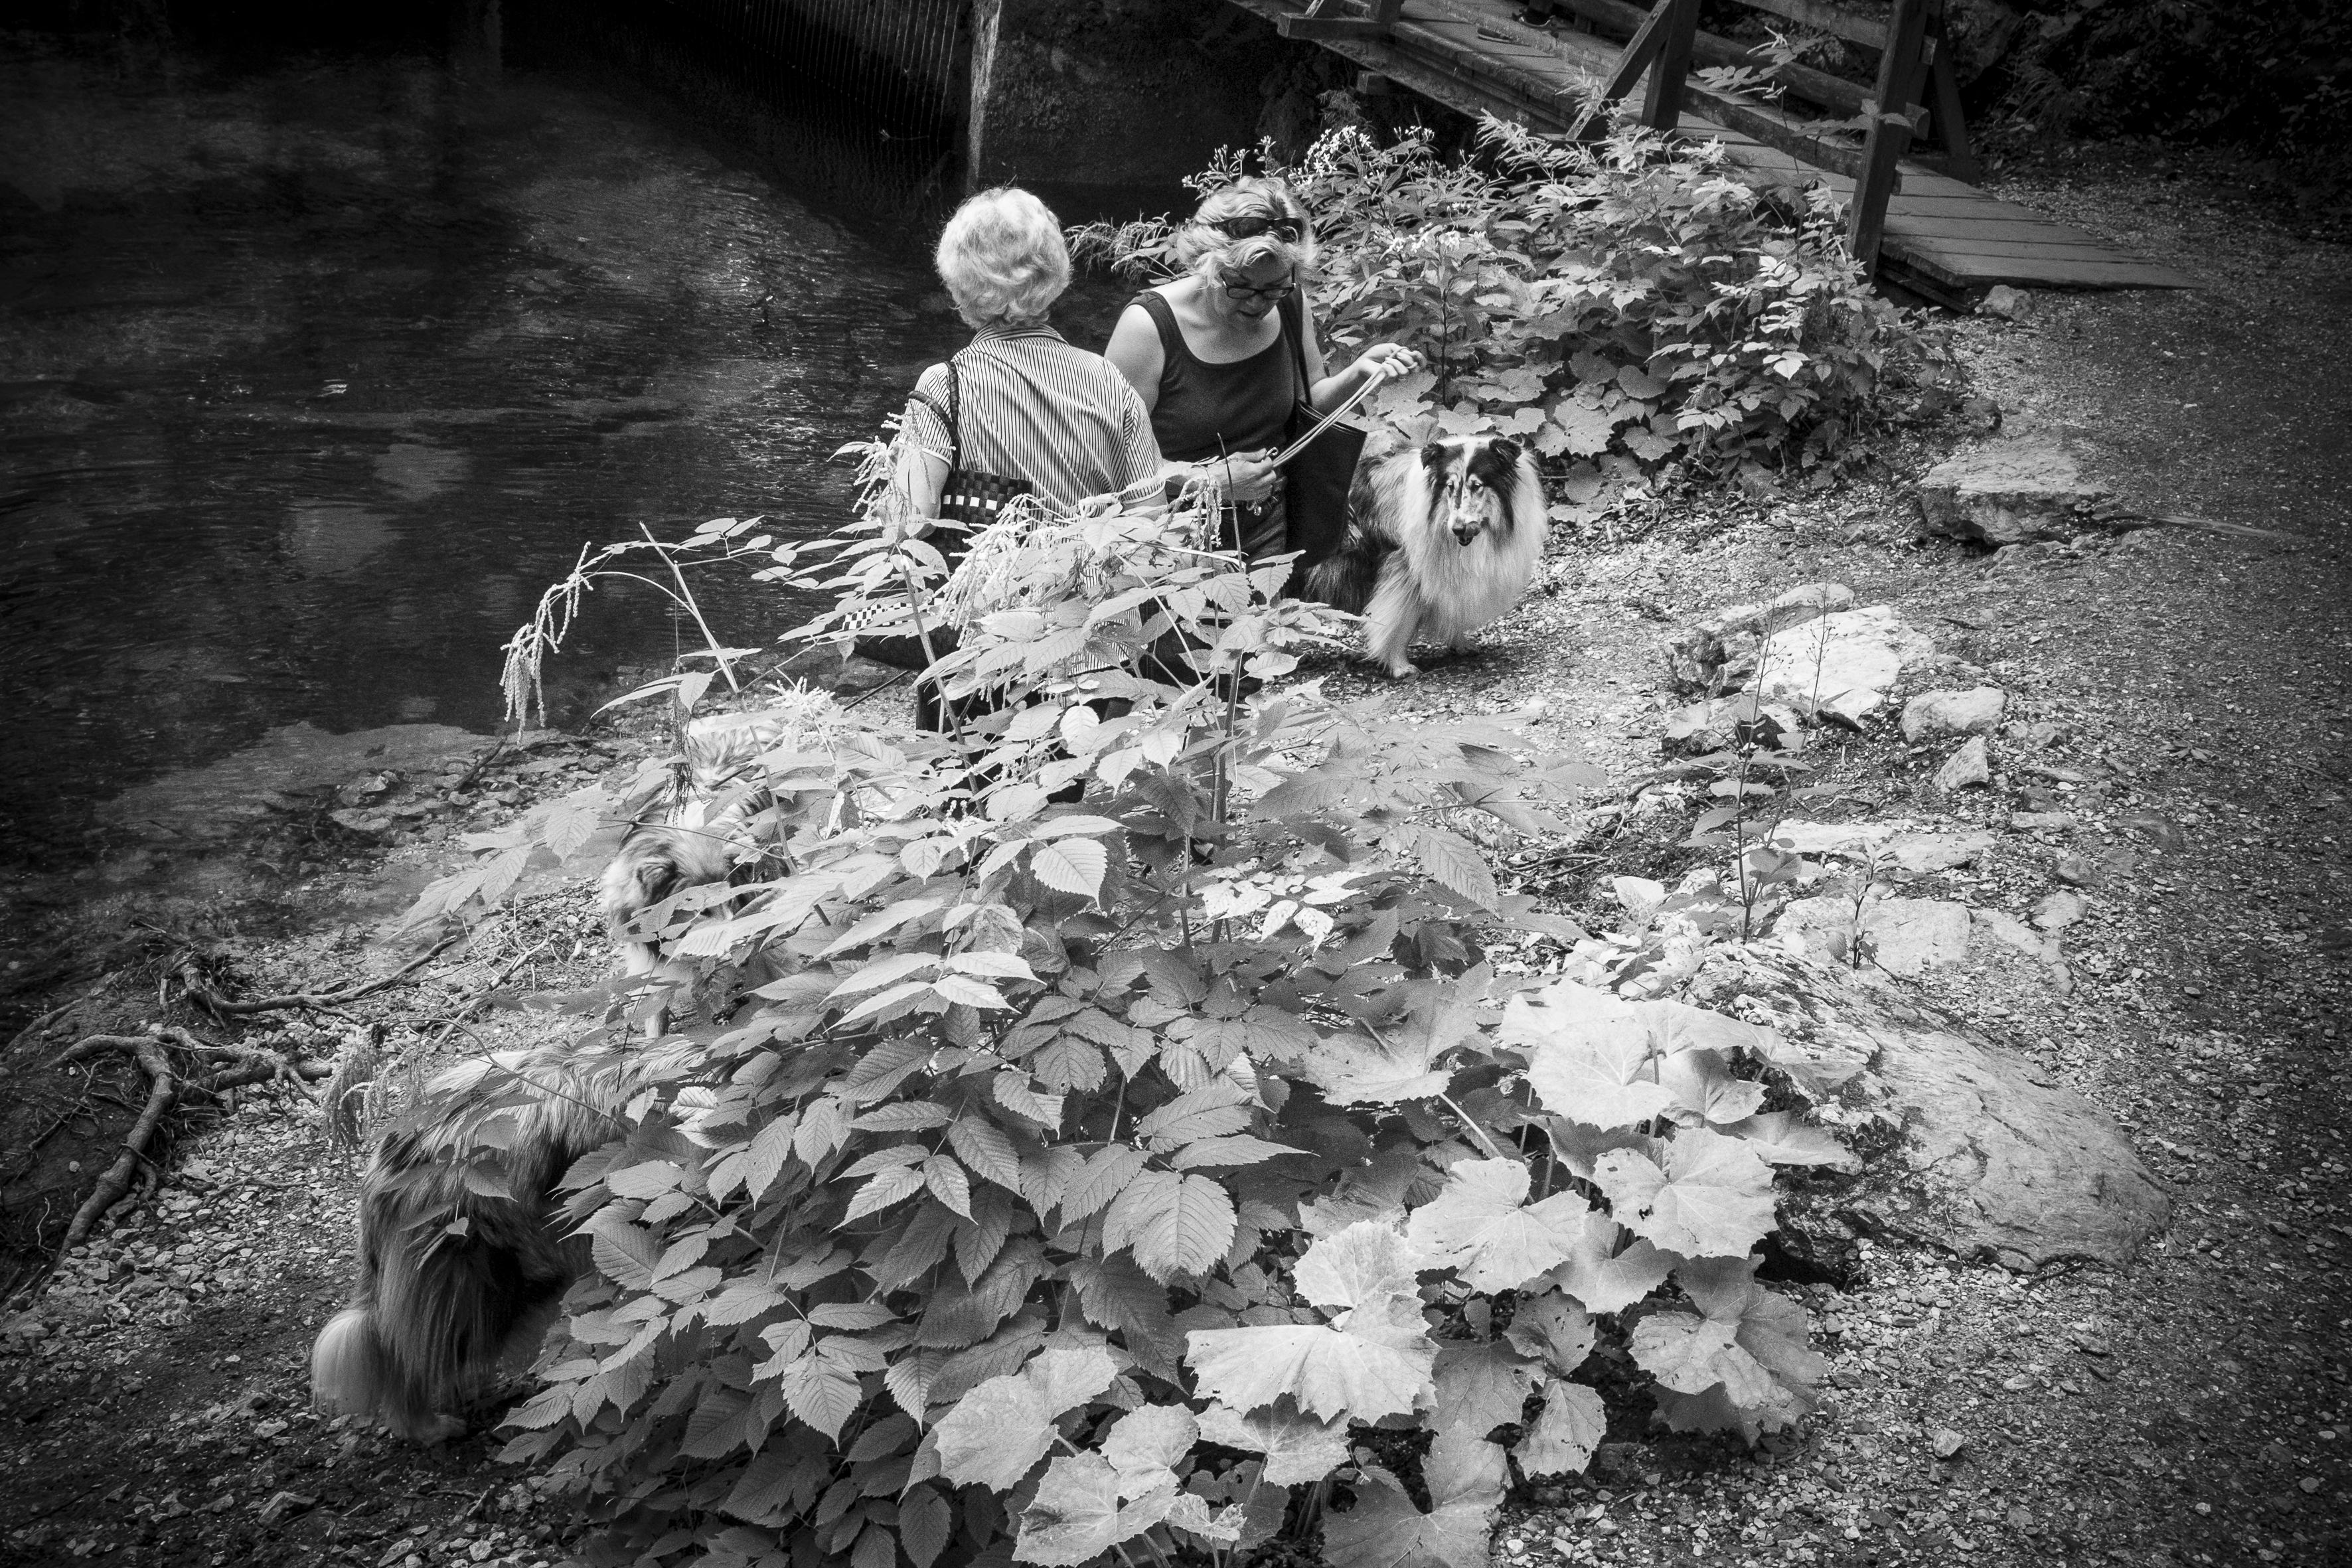
black and white, street, photography, urban, travel, fujifilm, darkness, monochrome, bw, blackandwhite, blackwhite, ngc, photograph, image, fuji, slovenia, fujixt1, fujix, noireblanc, vintgargorge, monochrome photography